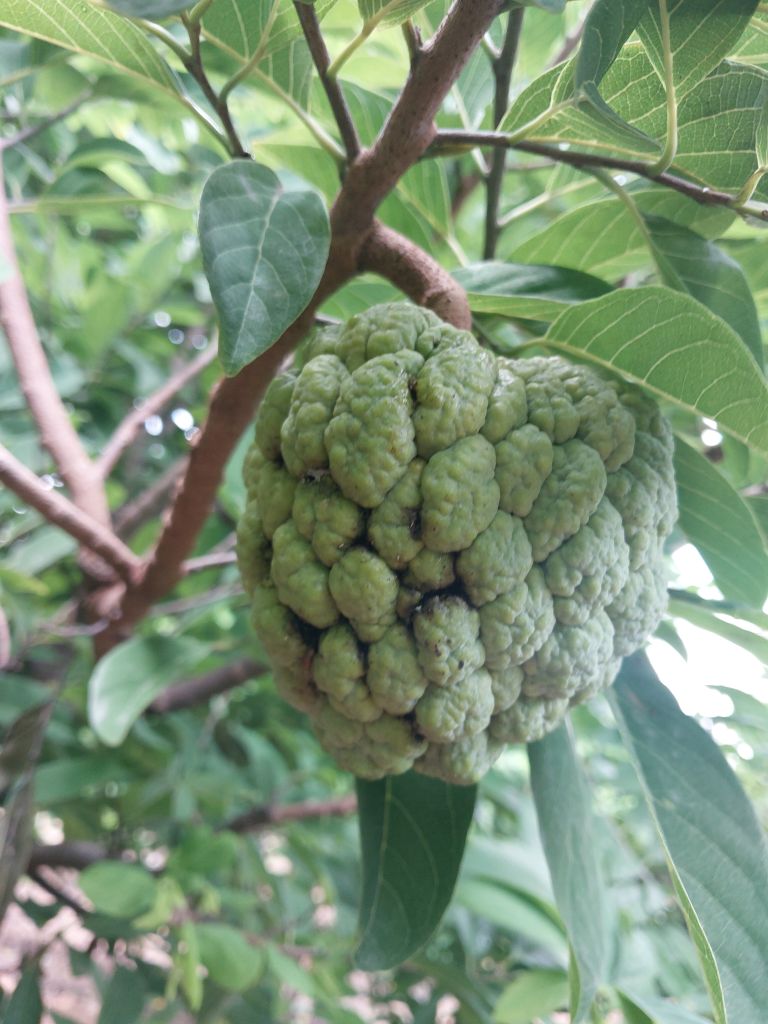
Disease label: Athracnose